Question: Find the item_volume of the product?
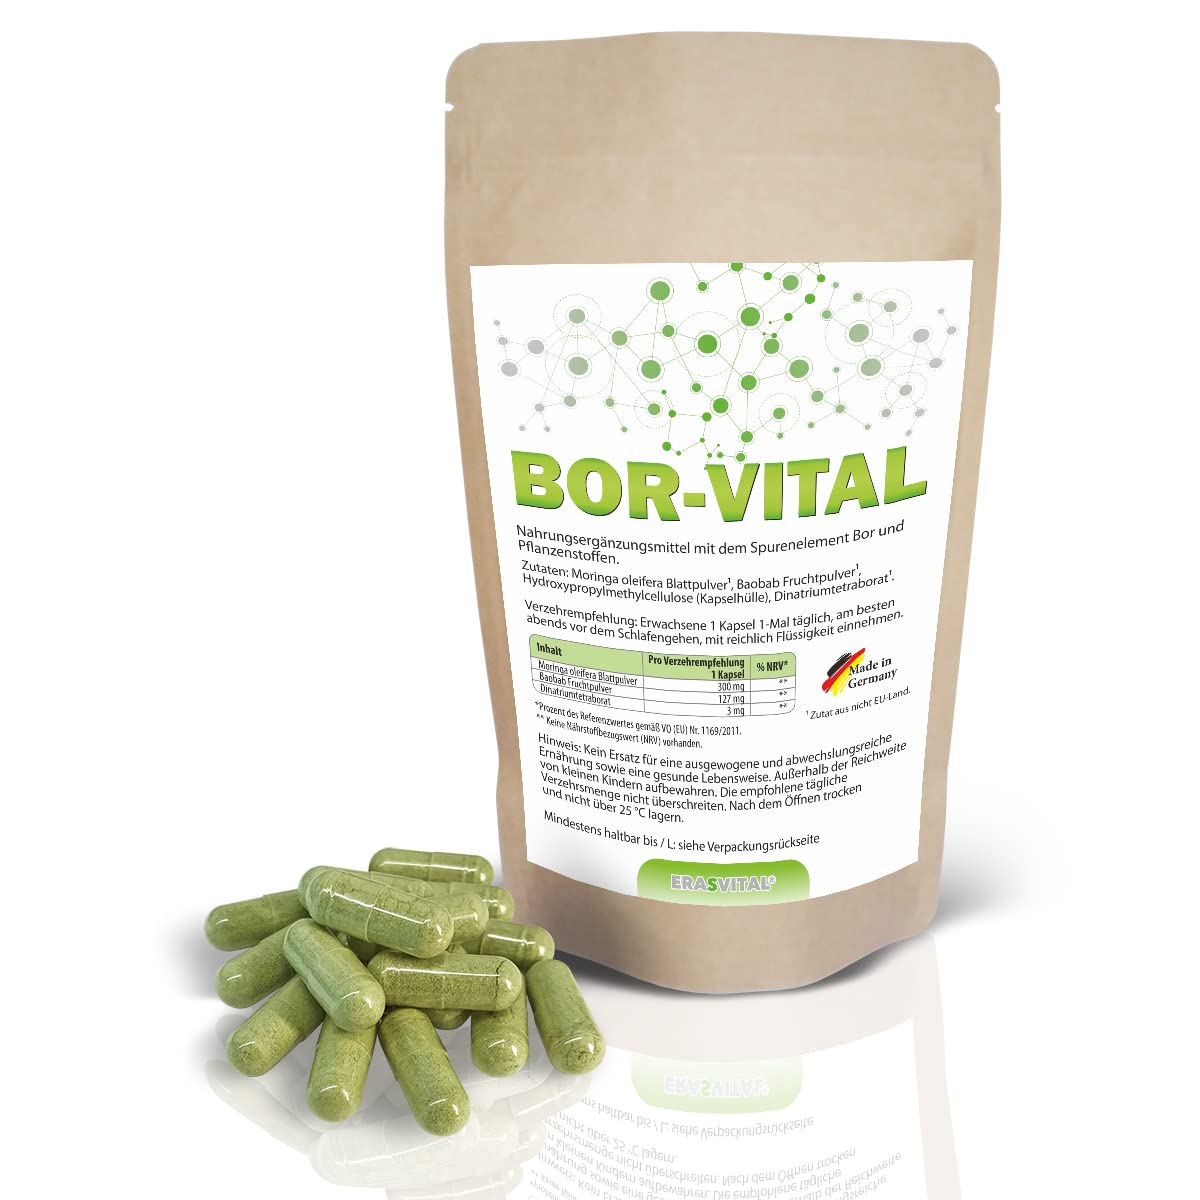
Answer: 1.0 millilitre